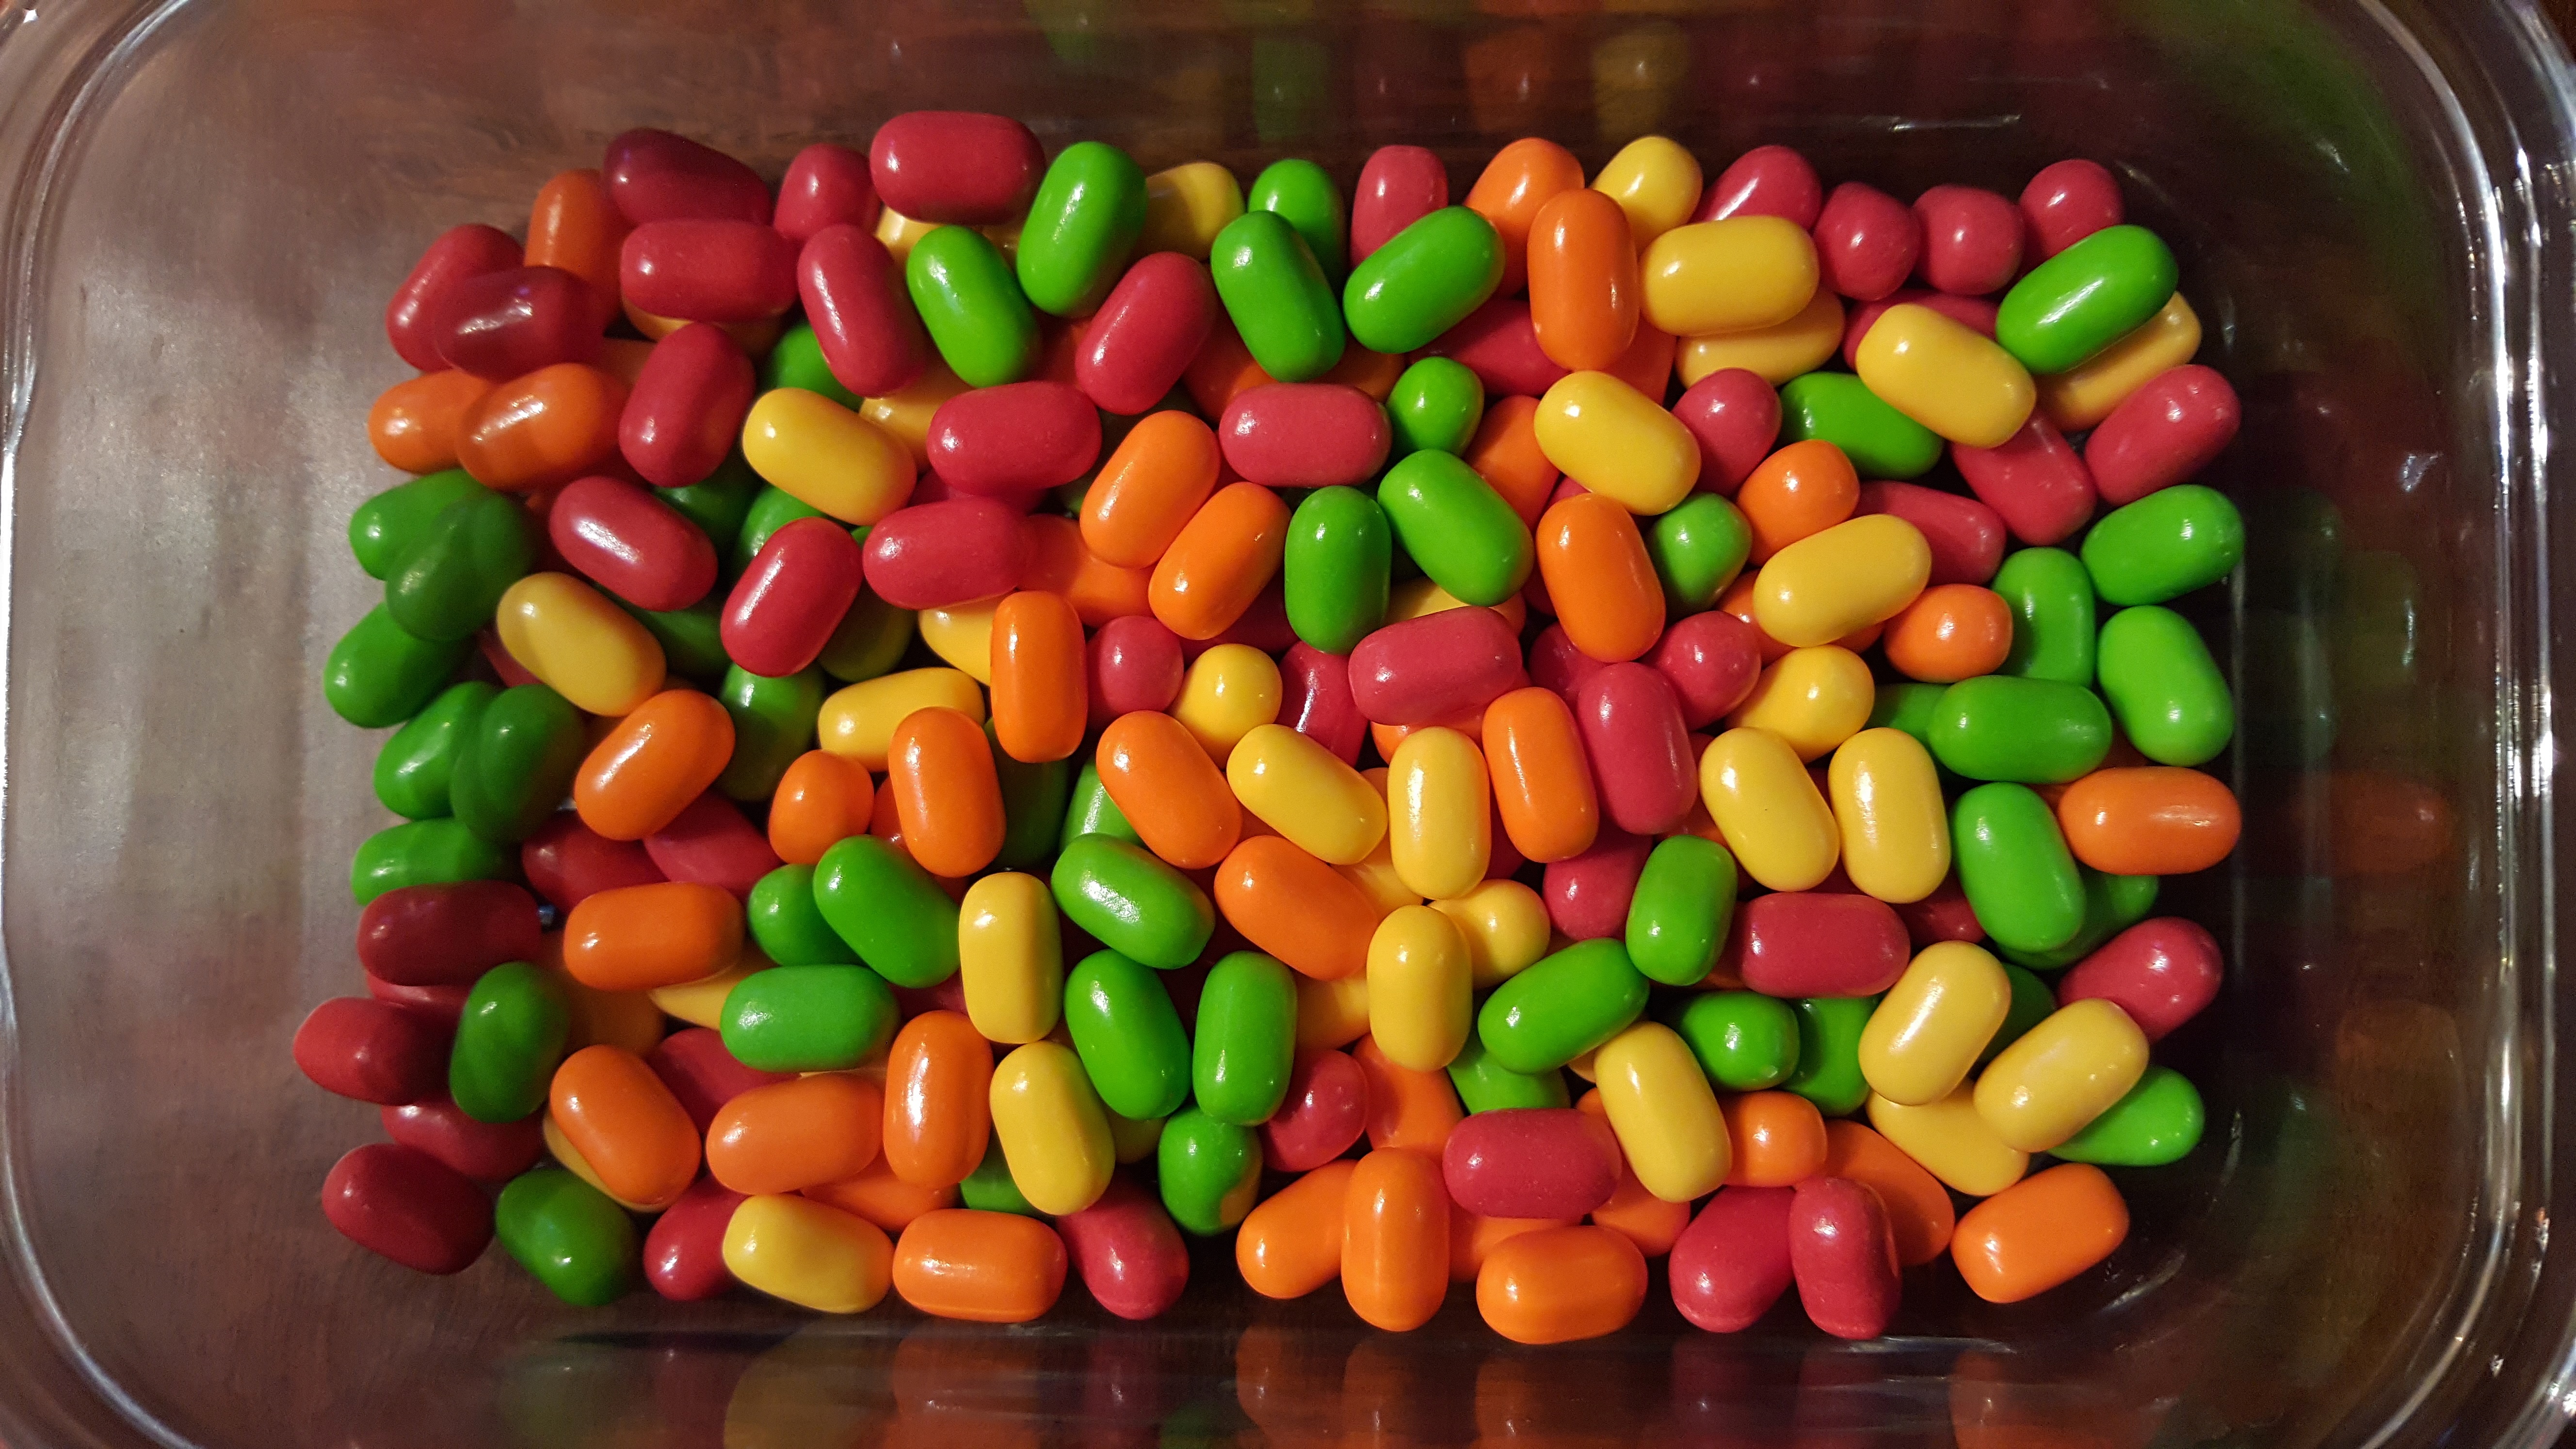
food, produce, dessert, colors, candy, assorted, assortment, confectionery, candies, bright colors, tic tacs, lollies, fruit adventure, gummi candy, wine gum, jelly bean